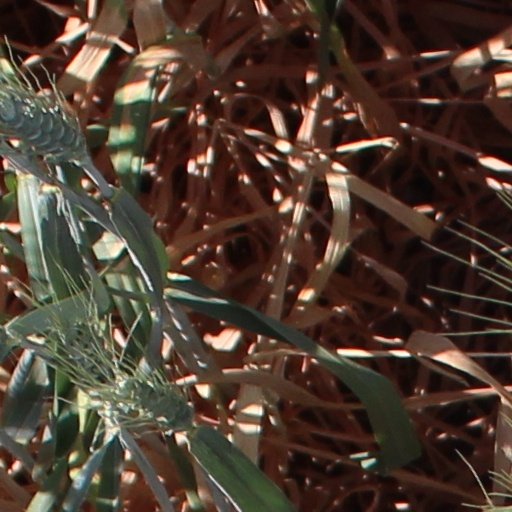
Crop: wheat